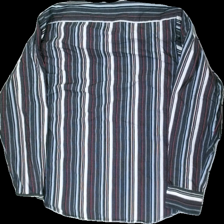
View: back
Type: Shirt
Category: Men
Brand: Not in the list
Brand text on label: Redwood
Colors: White, Blue, Red, Multicolor
Material: 100% cotton
Pattern: Striped
Cut: Regular
Size: 40
Season: All
Price range: 50-100
Recommended usage: Reuse
Comment: washed out